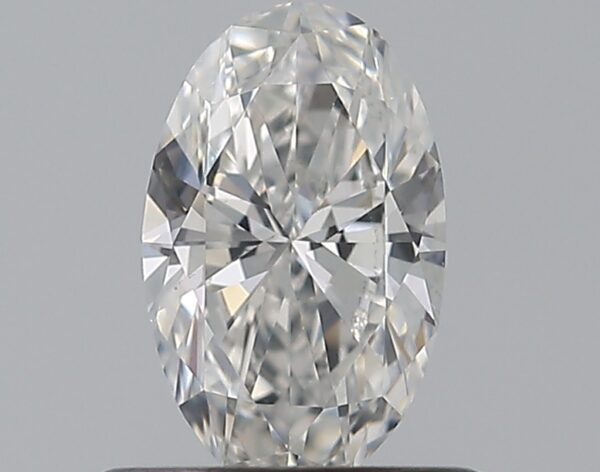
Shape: oval
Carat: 0.5
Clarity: SI1
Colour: F
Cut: EX
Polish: EX
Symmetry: VG
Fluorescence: N
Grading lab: GIA
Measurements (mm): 6.86 x 4.28 x 2.56